Ceremonial pole

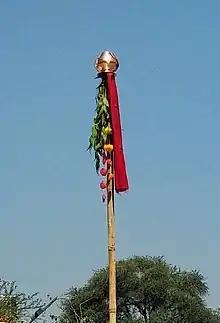
A gudhi pole in Maharashtra, India

Presently, in the Indian subcontinent, central poles are features of temple settings such as Hinglaj Mata (Sindh), Khambadev (Maharashtra), Nimad (Madhya Pradesh), Gogaji (Rajasthan), and Khambeshvari (Odisha). Ceremonial poles are also prominient in festivals, ceremonial dances, and celebrations such as "Gudi Padwa", "Kathi Kawadi", "Jatara Kathi", and "Nandi Dhwaja".